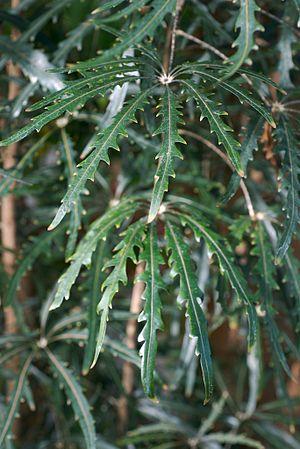
Schefflera elegantissima ou Faux aralia est un arbuste de la famille des Araliaceae. Il est originaire de Nouvelle-Calédonie.